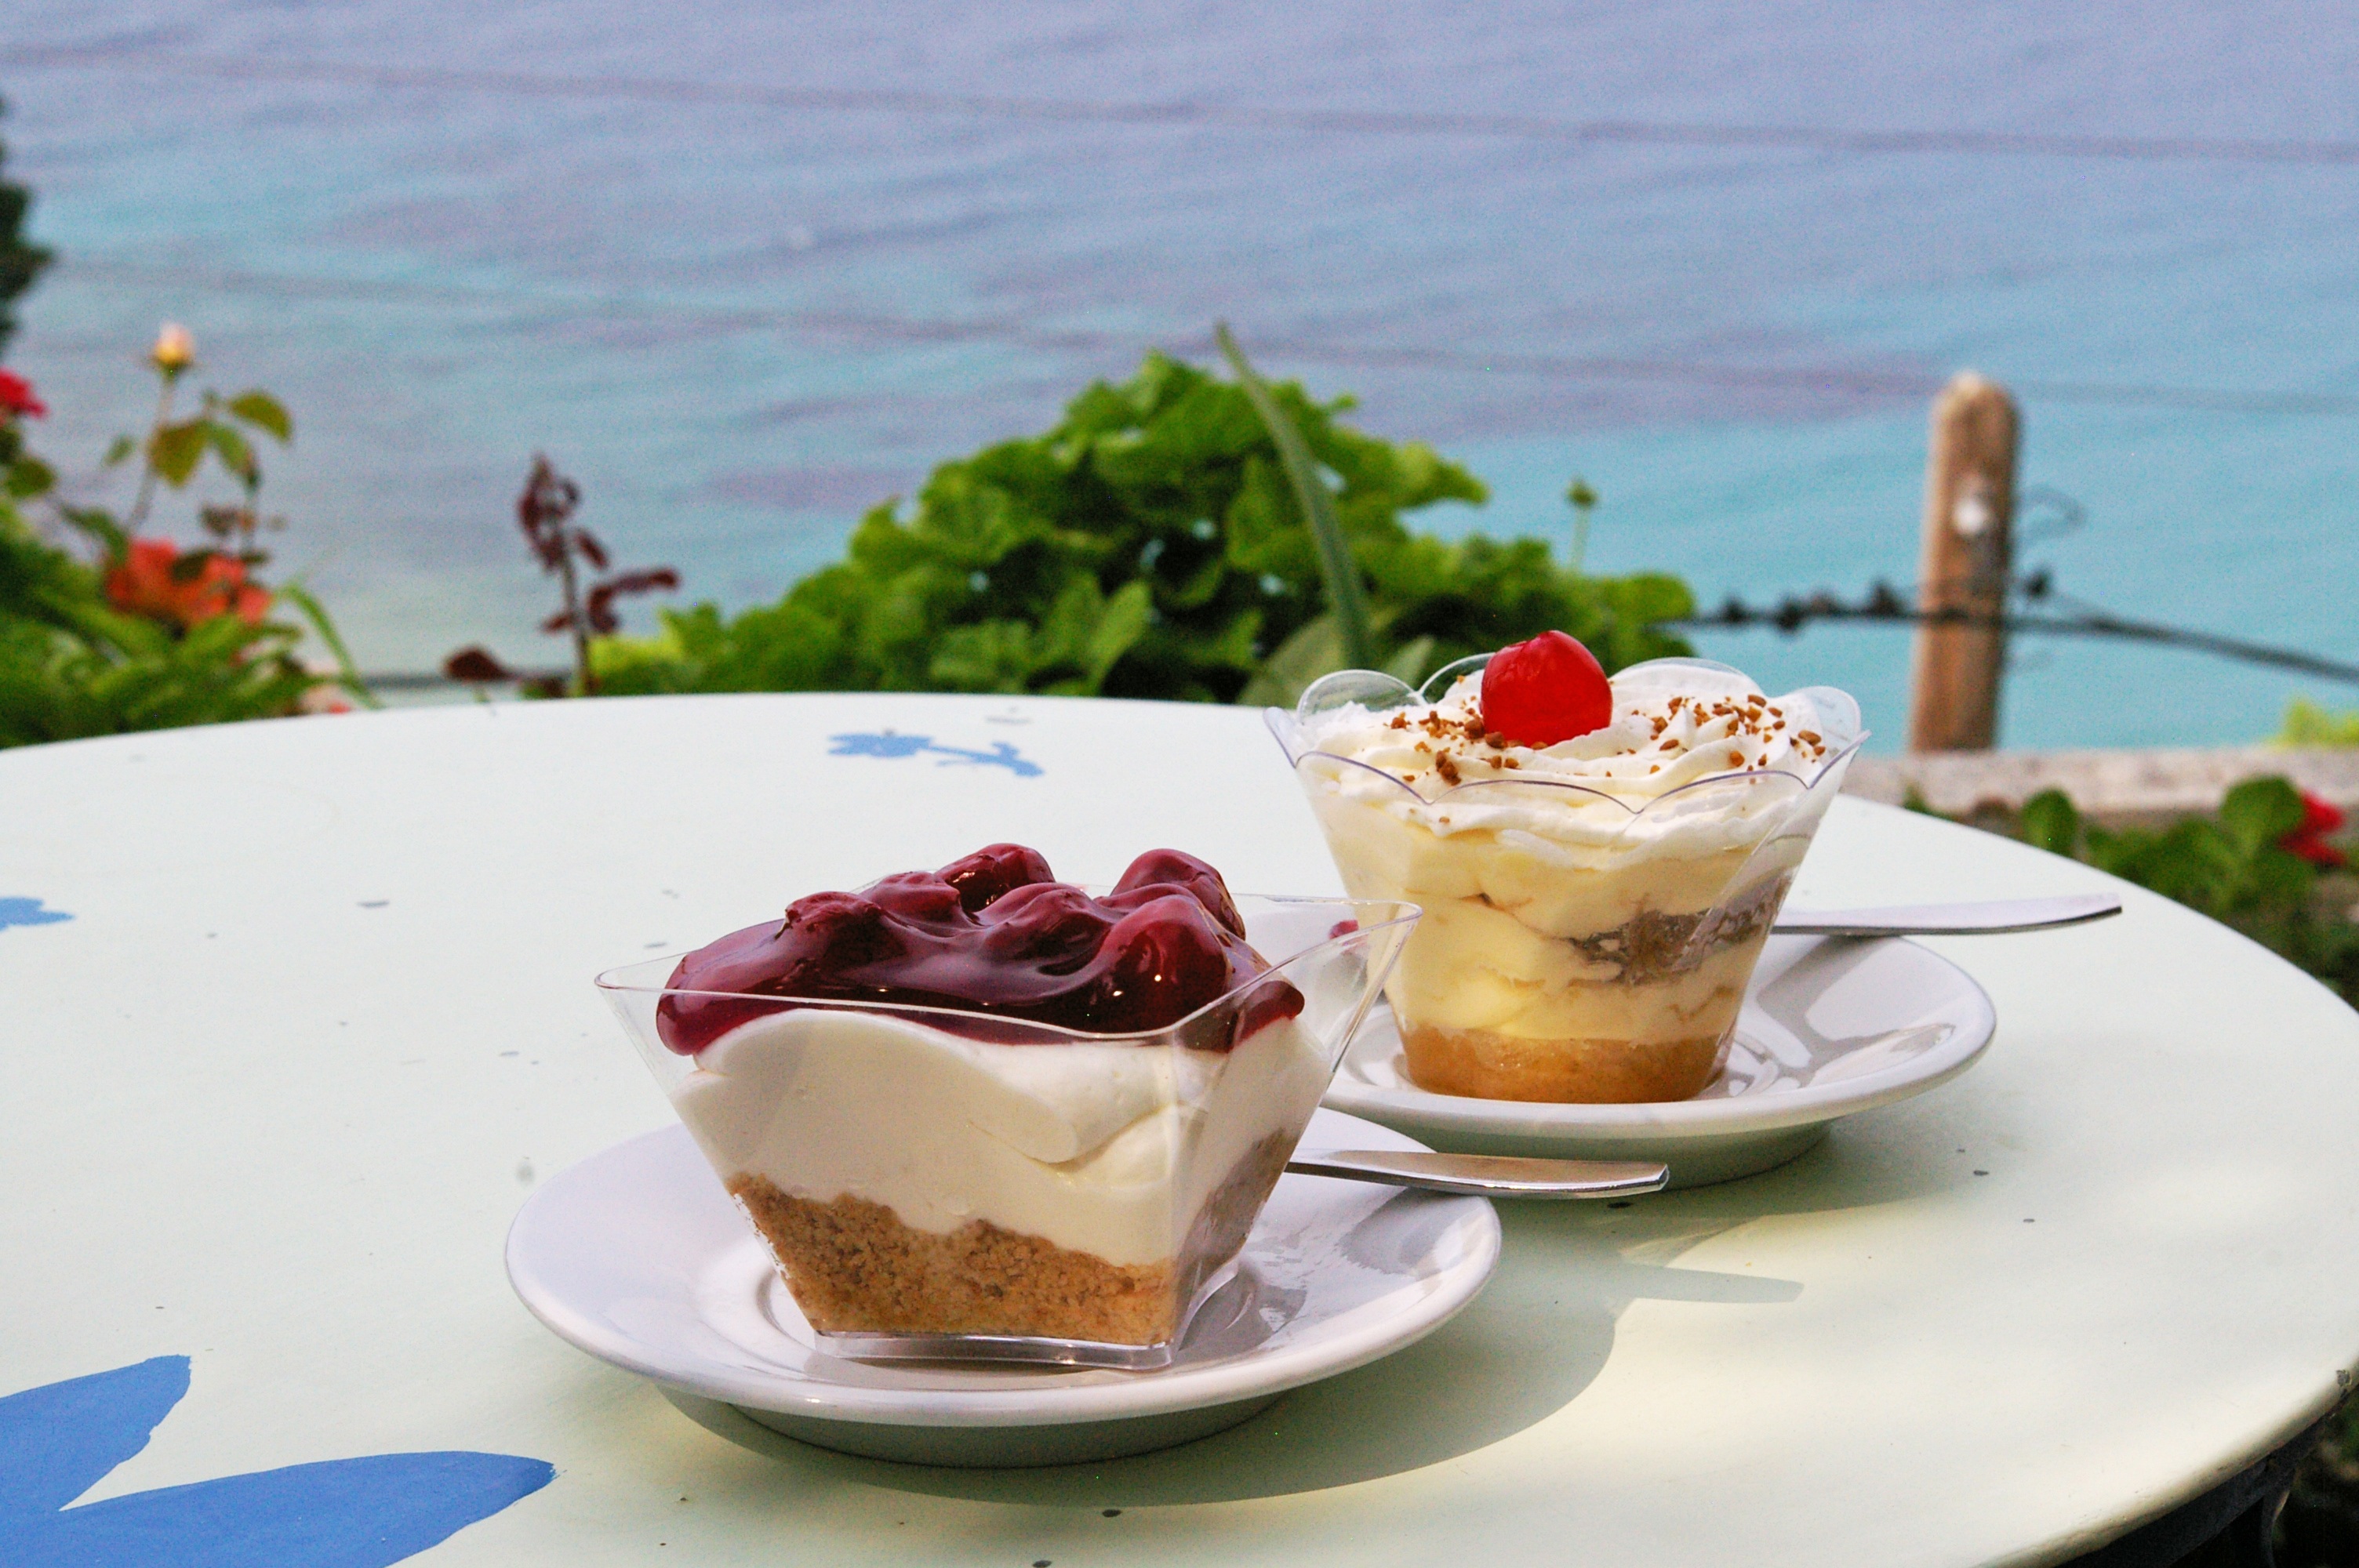
fruit, sweet, dish, meal, food, produce, holiday, plate, breakfast, gourmet, dessert, eat, cuisine, delicious, cake, brand, specialty, calories, nutrition, tasty, greece, enjoy, treat, brunch, confectionery, nibble, calorie bomb